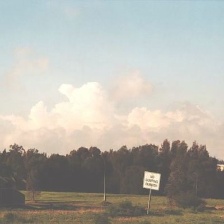
Cloud type: Stratus